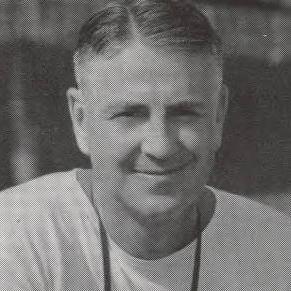
Age: 48